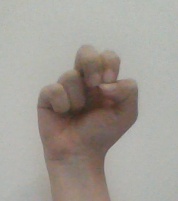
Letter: gaaf